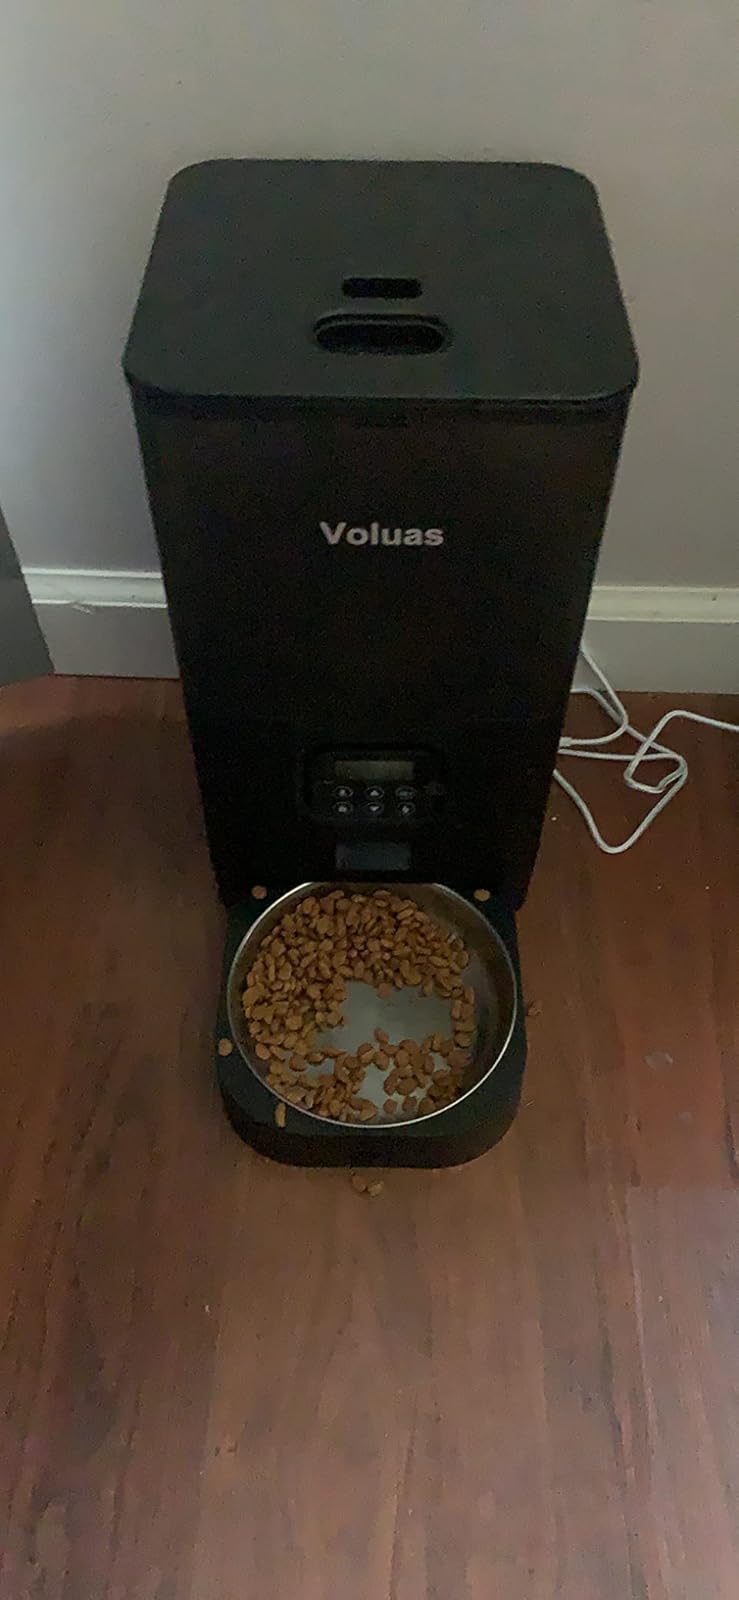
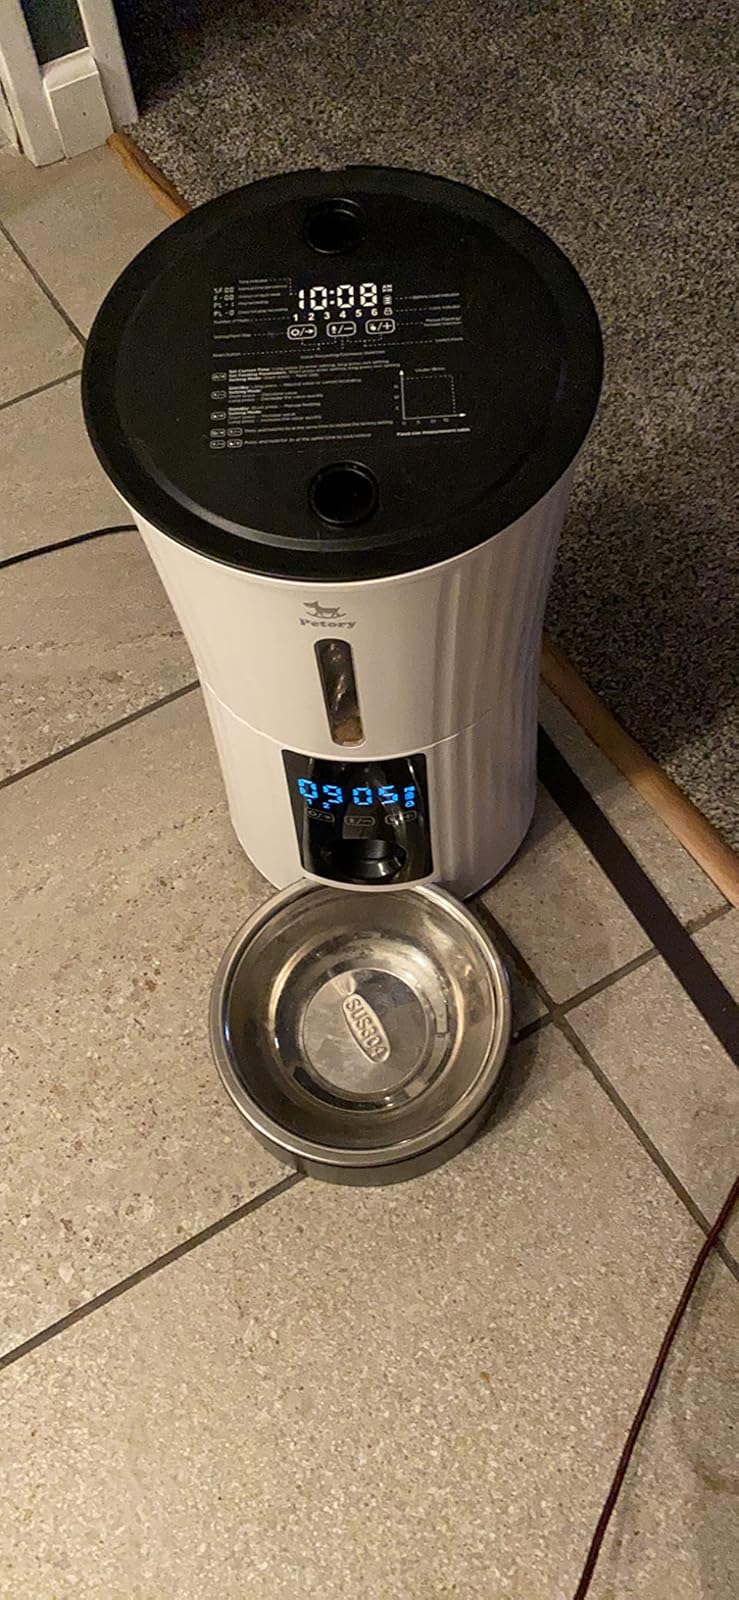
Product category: items_feeder
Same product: no